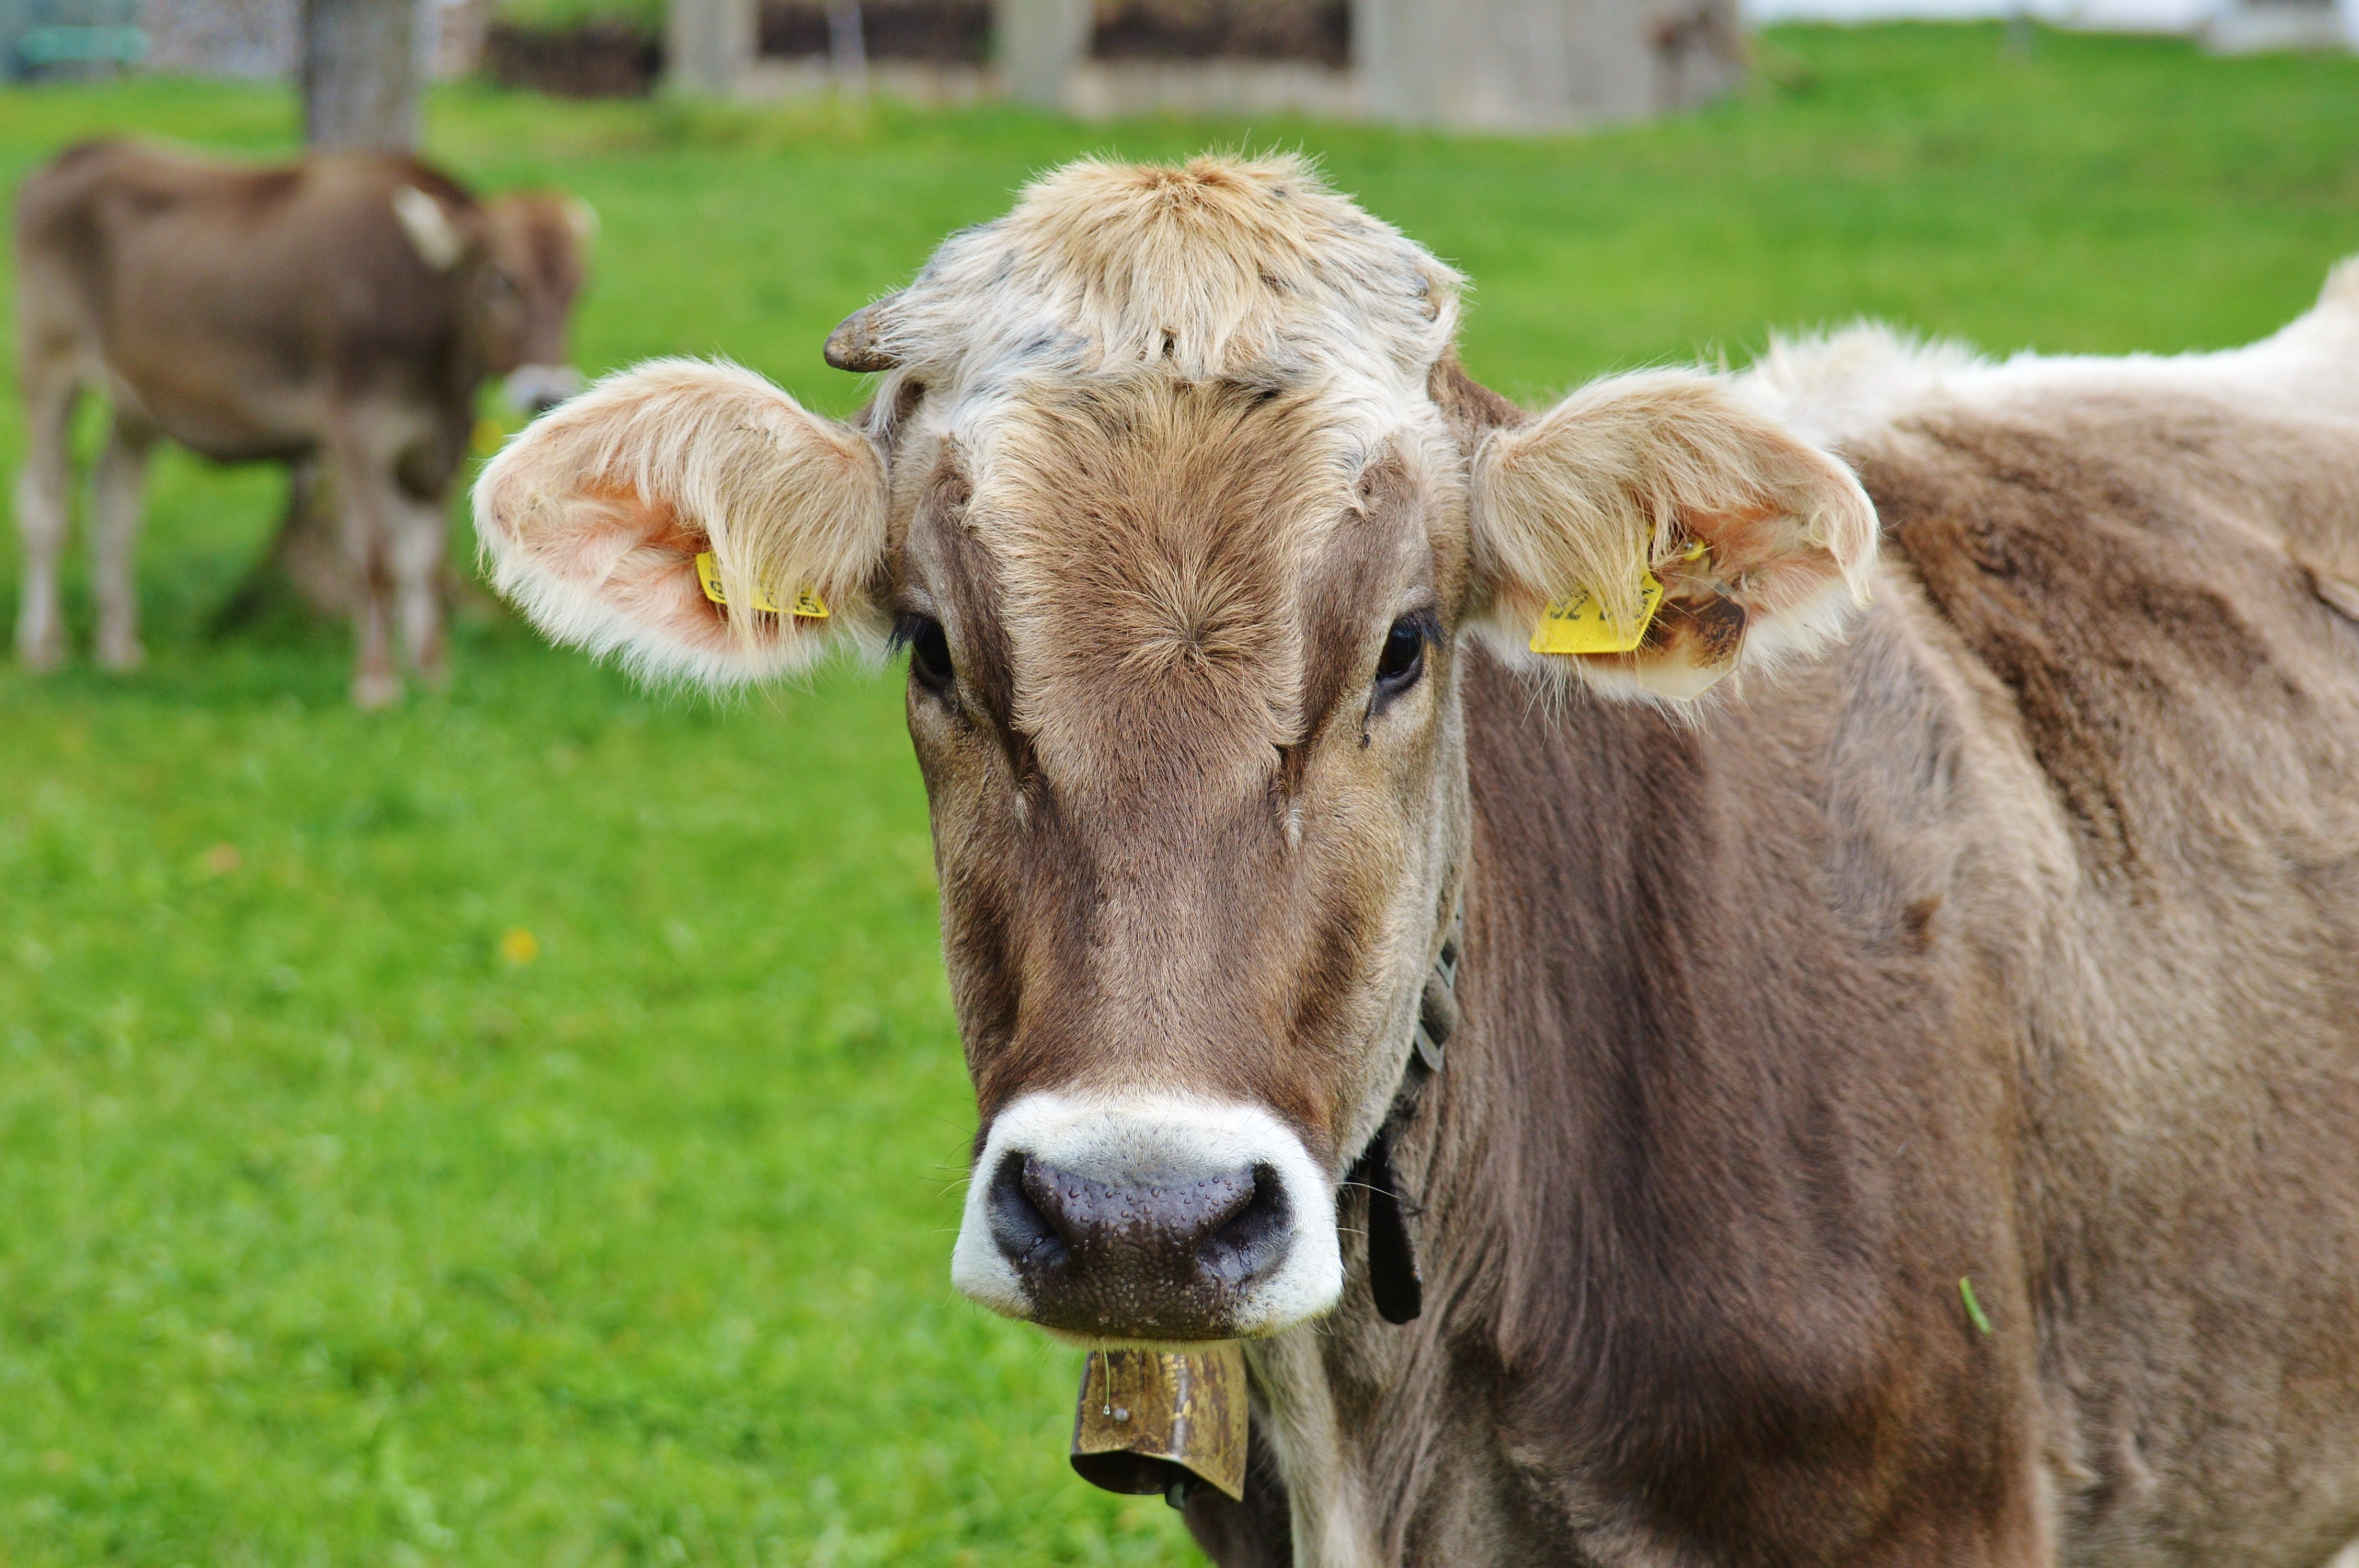
nature, grass, field, farm, meadow, animal, cute, cow, cattle, herd, pasture, grazing, livestock, mammal, agriculture, beef, fauna, cows, grassland, vertebrate, ruminant, allg u, dairy cattle, dairy cow, cattle like mammal, cow goat family